Kevin Eubanks

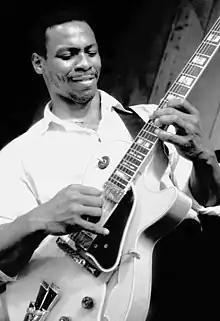
Eubanks performs at Bach Dancing & Dynamite Society, Half Moon Bay, California, October 1988.

After Eubanks moved to New York, he began performing with noted jazzmen such as Art Blakey (1980–81), Roy Haynes, Slide Hampton and Sam Rivers. Like his brother Robin, Eubanks has played on record with double bassist Dave Holland.